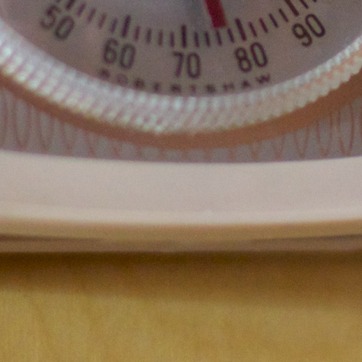
Material: plastic